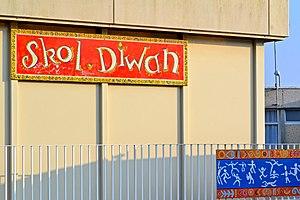
Ecole Diwan de Saint-Pol-de-Léon.
Une école Diwan [ˈdiwɑ̃n] fait partie d'un réseau français d'écoles associatives, gratuites et laïques où l'enseignement est dispensé en langue bretonne. La majeure partie des écoles et collèges est sous contrat d'association avec l'État, sauf les établissements créés depuis moins de cinq ans. L'État prend donc en charge les salaires de ses enseignants, comme il le fait avec tout établissement scolaire sous contrat. Les enseignants suivent les programmes officiels français et sont inspectés comme leurs homologues de l'enseignement public. Diwan est un mot breton signifiant « germer, sortir de terre ». La première a été créée en 1977 en Bretagne. En 2019, les écoles Diwan scolarisent 4 307 élèves de la maternelle jusqu'au baccalauréat dans les cinq départements de Bretagne historique.
Saint-Pol-de-Léon [sɛ̃ pɔl də leɔ̃] est une commune française du département du Finistère, en région Bretagne.
L'histoire de la Bretagne commence avec un peuplement dont les traces remontent à la Préhistoire, dès 700 000 ans av. J.-C. La période néolithique, qui commence dans ces régions vers 5000 av. J.-C., y est marquée par le développement d'un mégalithisme important se manifestant dans des sites comme le cairn de Barnenez, le cairn de Gavrinis, la Table des Marchands de Locmariaquer ou les alignements de Carnac. Au cours de sa protohistoire qui commence vers le milieu du IIIᵉ millénaire av. J.-C., le sous-sol riche en étain permet l'essor d'une industrie produisant des objets de bronze, ainsi que de circuits commerciaux d'exportation vers d'autres régions d'Europe. Durant les siècles qui précèdent notre ère, elle est habitée par des peuples gaulois comme les Vénètes ou les Namnètes, avant que ces territoires ne soient conquis par Jules César en 57 av. J.-C., puis progressivement romanisés.